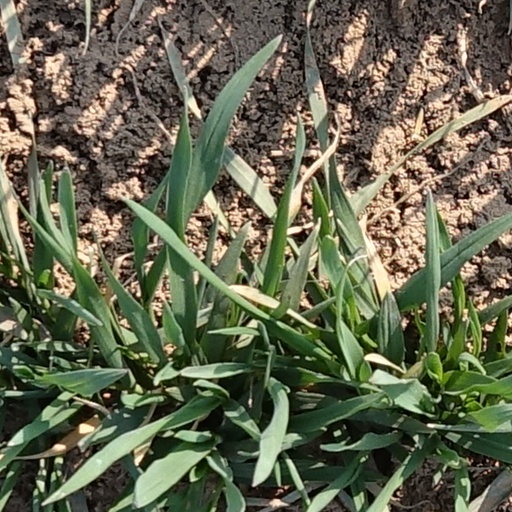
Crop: wheat